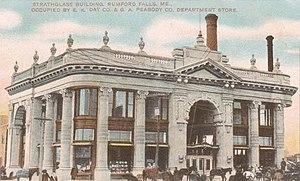
Rumford est une ville située dans l’État américain du Maine, dans le comté d'Oxford.